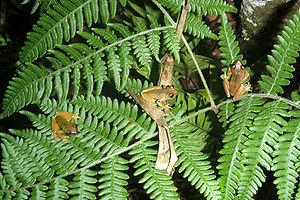
Exerodonta catracha est une espèce d'amphibiens de la famille des Hylidae.
Exerodonta est un genre d'amphibiens de la famille des Hylidae.